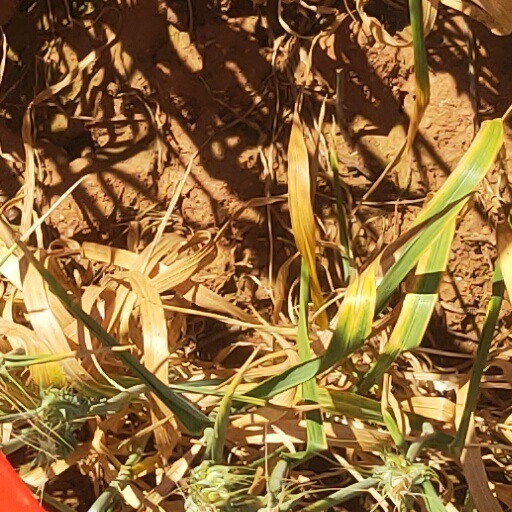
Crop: wheat